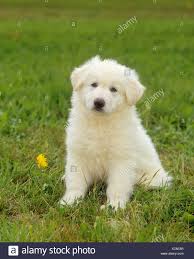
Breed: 223-n000067-kuvasz